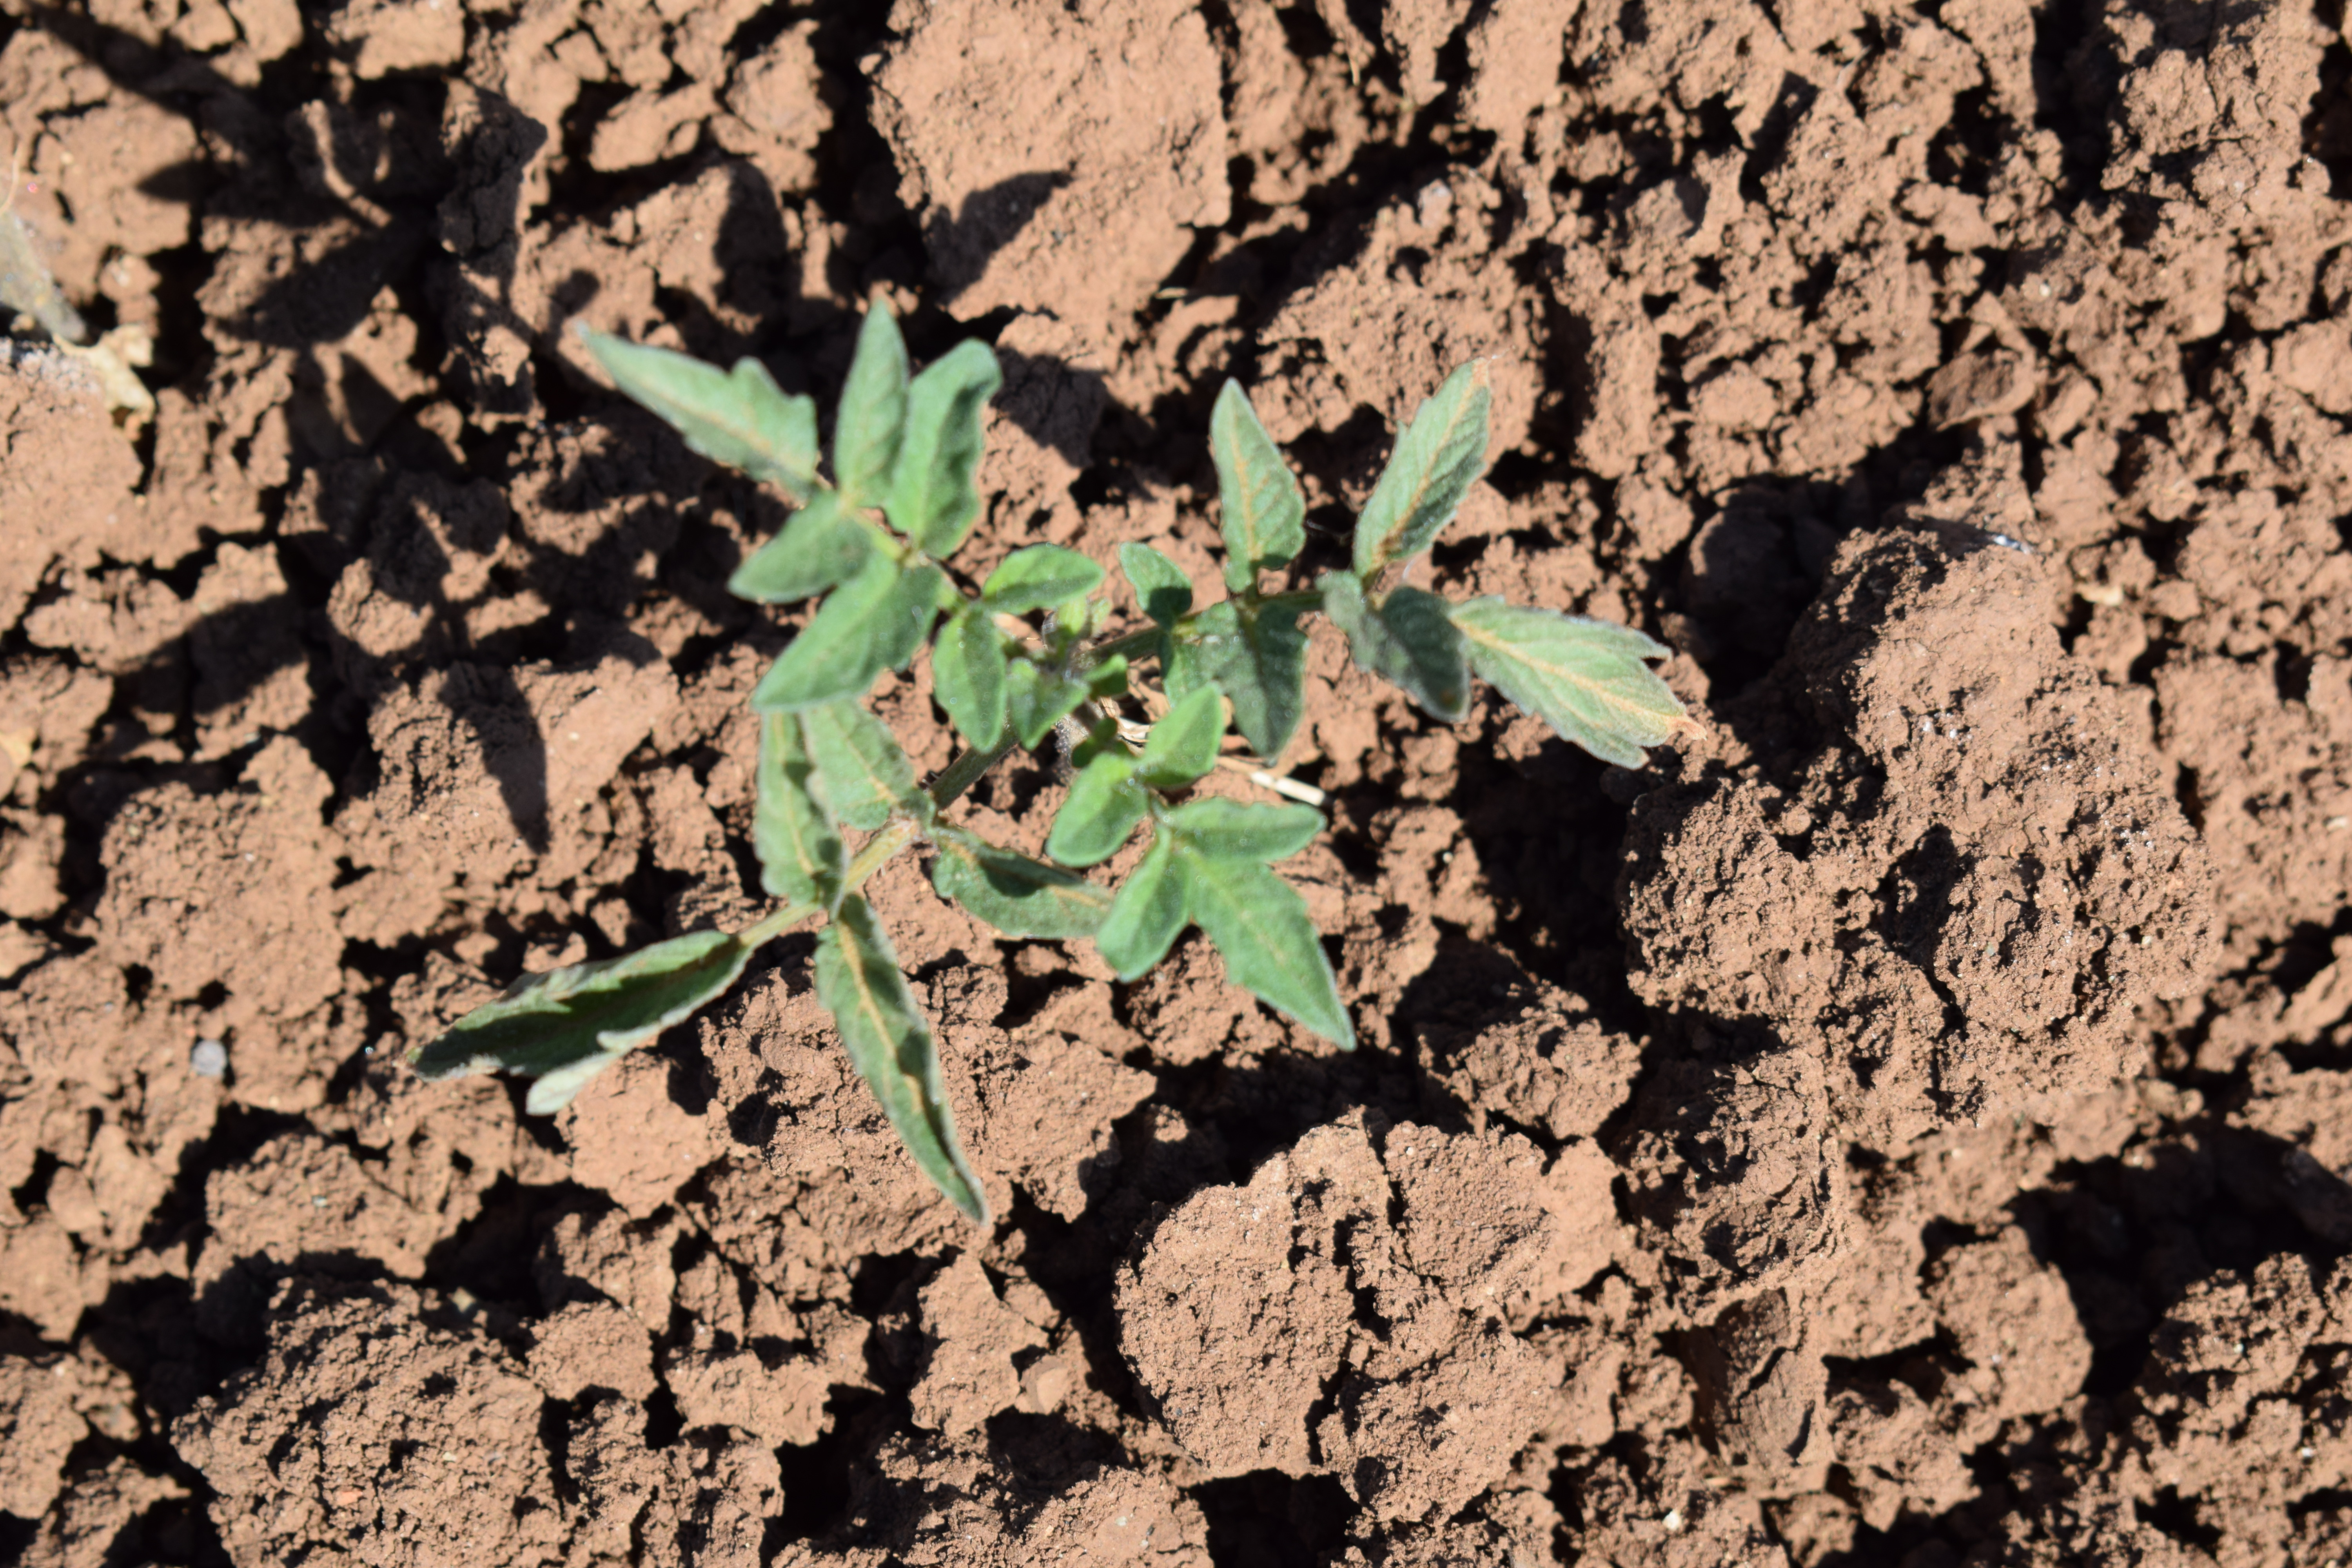
Label: tomato